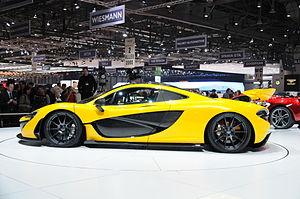
Salon international de l'automobile de Genève 2013